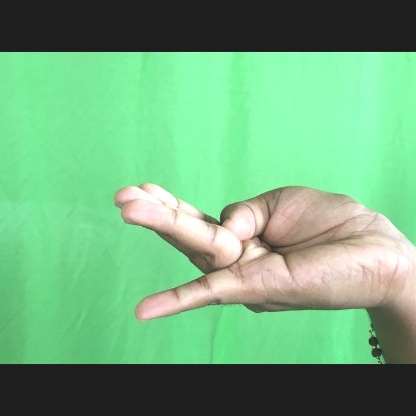
Mudra: Chaturam